Marie-Gabrielle Capet

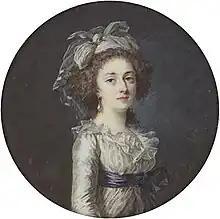
Presumed miniature portrait of Madame Élisabeth by Marie-Gabrielle Capet. 18th Century. Located at the Louvre.

Though little work of Capet is known, there have been some miniatures attributed to her that are speculated to be of Elisabeth-Philippine-Marie-Helene de France, often called Madame Elisabeth. Madame Elisabeth was famously painted by Labille-Guiard as well. The unsigned miniature that is presumed to be of Madame Elisabeth is located at Musée du Louvre. The miniature depicts a woman in a white, muslin dress and a dark sash. Other miniatures signed by Capet have unknown whereabouts.